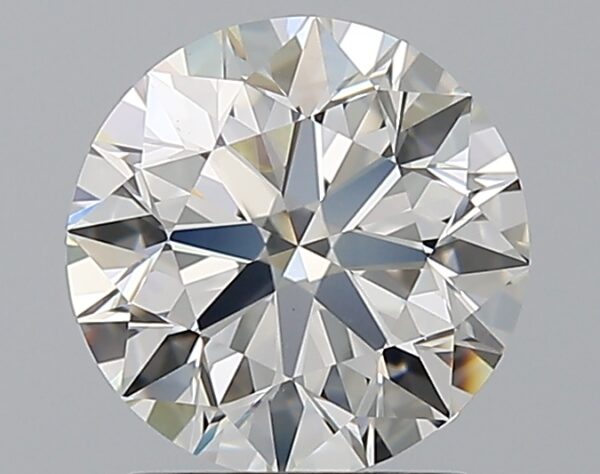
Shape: round
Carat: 1.9
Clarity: VS1
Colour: I
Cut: EX
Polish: EX
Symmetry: EX
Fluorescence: F
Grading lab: GIA
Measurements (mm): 7.83 x 7.89 x 4.93